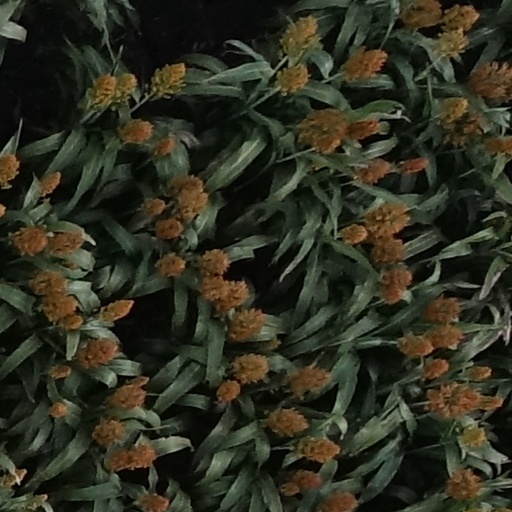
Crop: sorghum